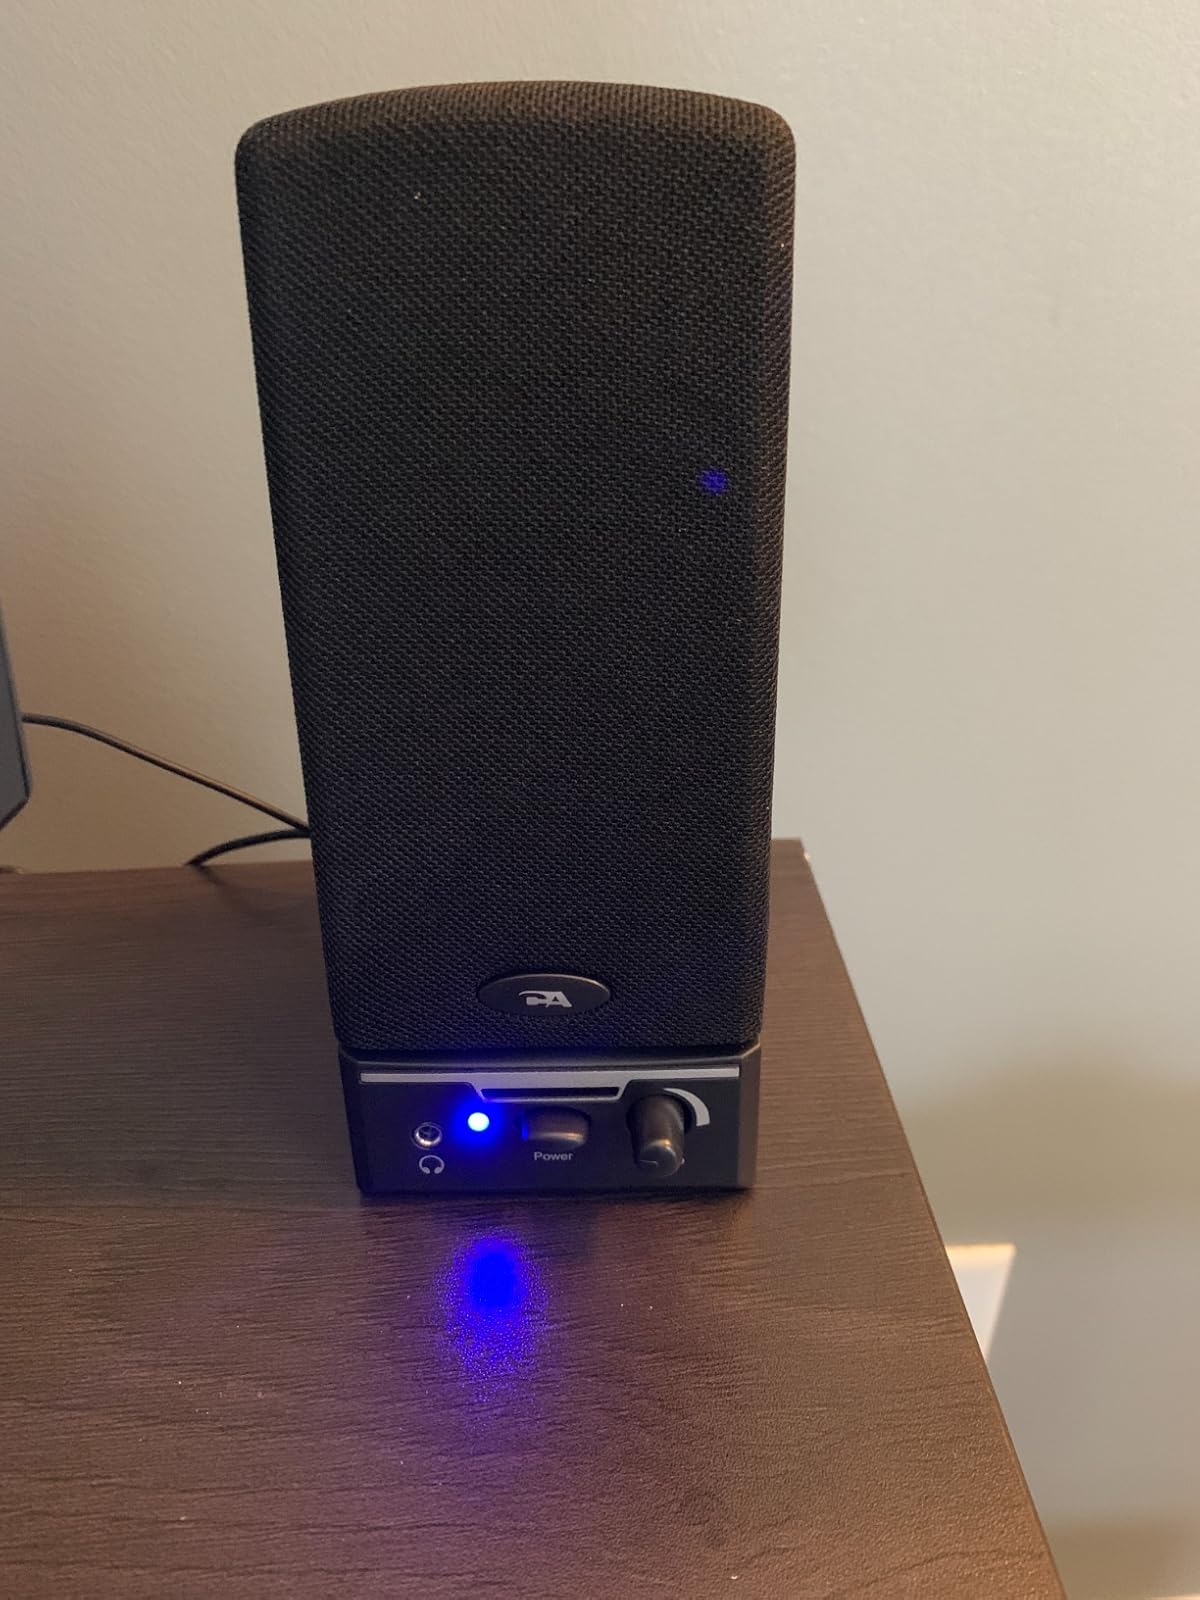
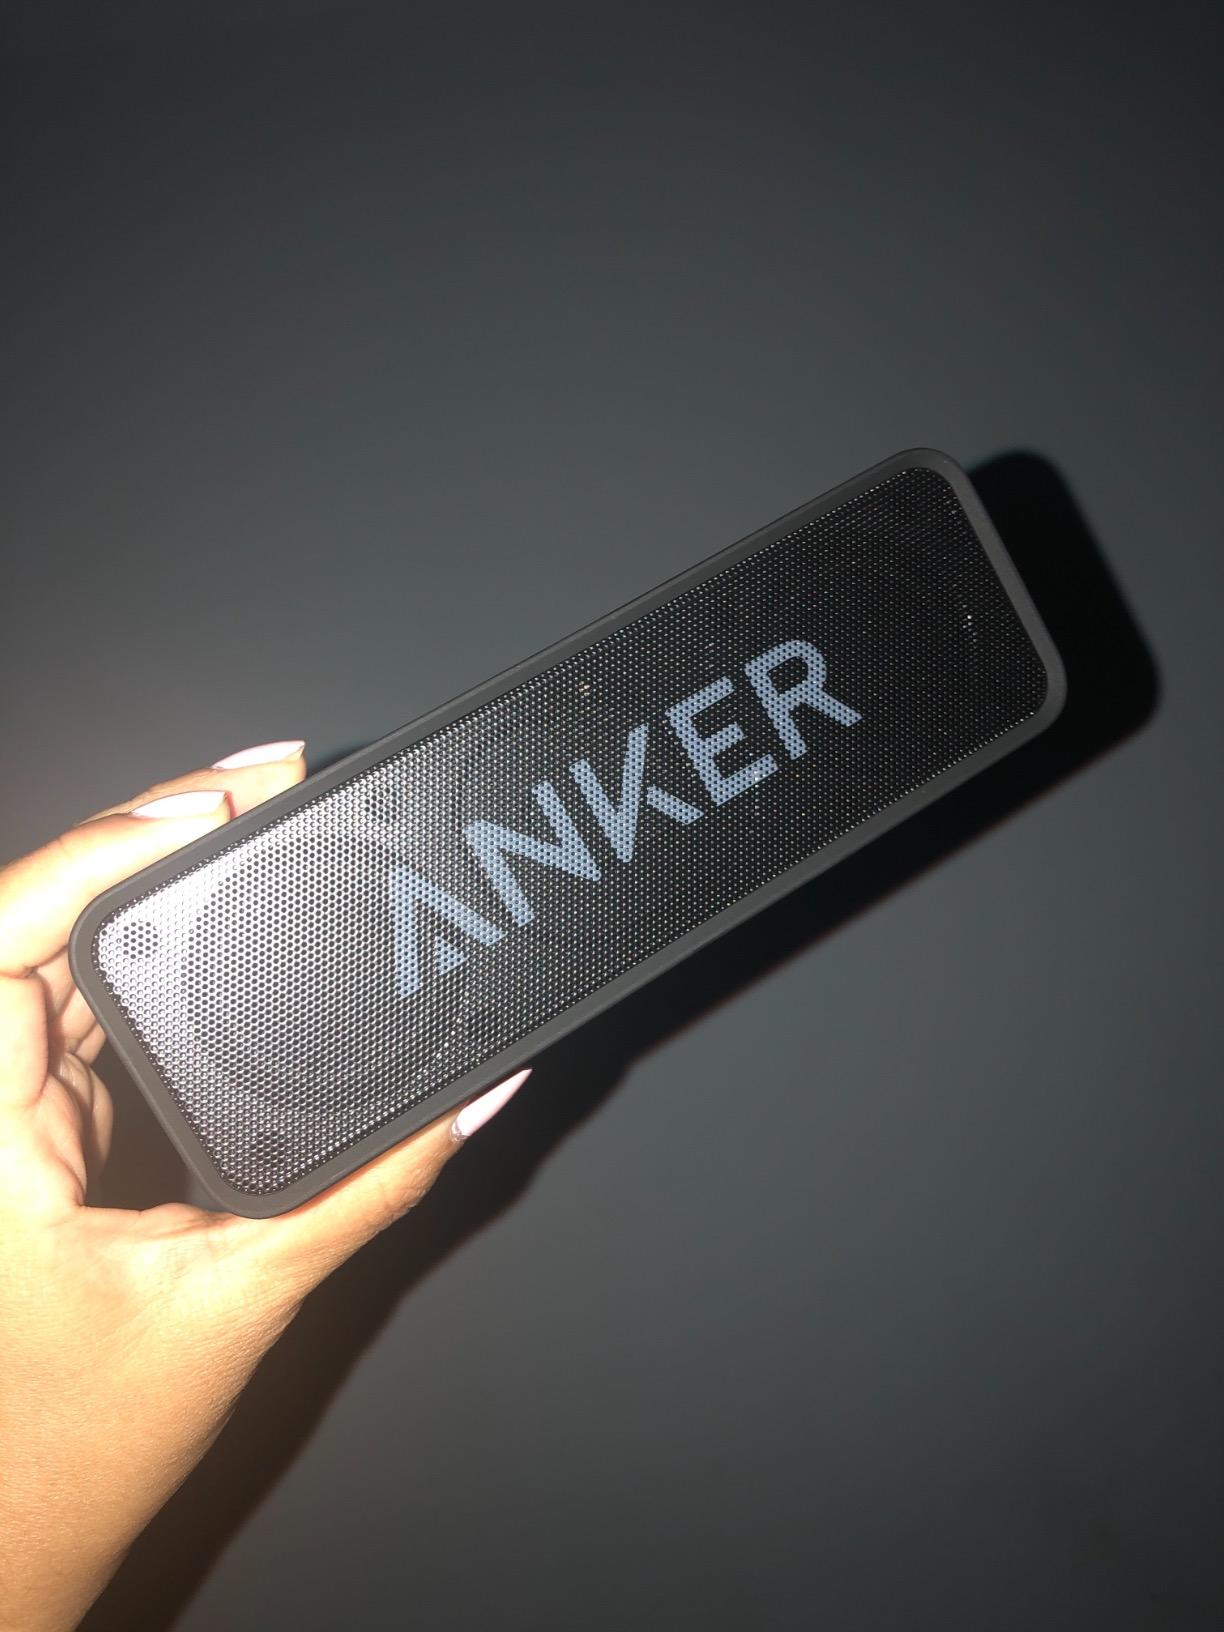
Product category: speaker
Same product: no